Chanchangi Airlines

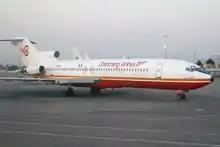
A Chanchangi Airlines Boeing 727-200 Advanced at Murtala Muhammed International Airport in 2005.

The airline was established on 5 January 1994 by Alhaji Chanchangi and started flight operations to and from Kaduna, Lagos, Owerri, Abuja and Port Harcourt on 2 May 1997. Services were operated using Boeing 727-200 aircraft; 3 Boeing 737-200 aircraft and 2 Boeing 737-300 aircraft were also acquired in 2009. Chanchangi Airlines won the Federal Airports Authority of Nigeria (FAAN) and the Corporate Merit Award for “Best Domestic Airline of the Year” for 1998, 1999 and 2000.